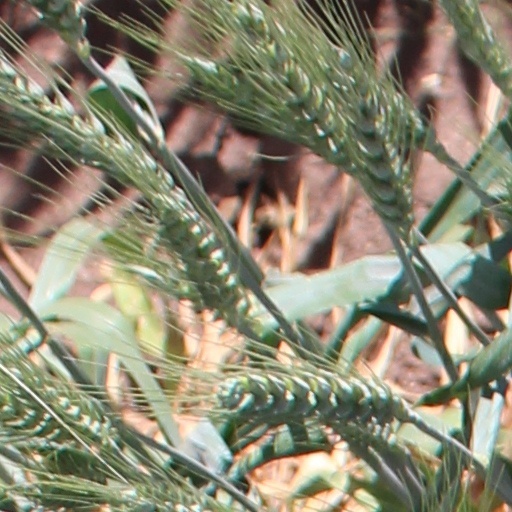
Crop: wheat